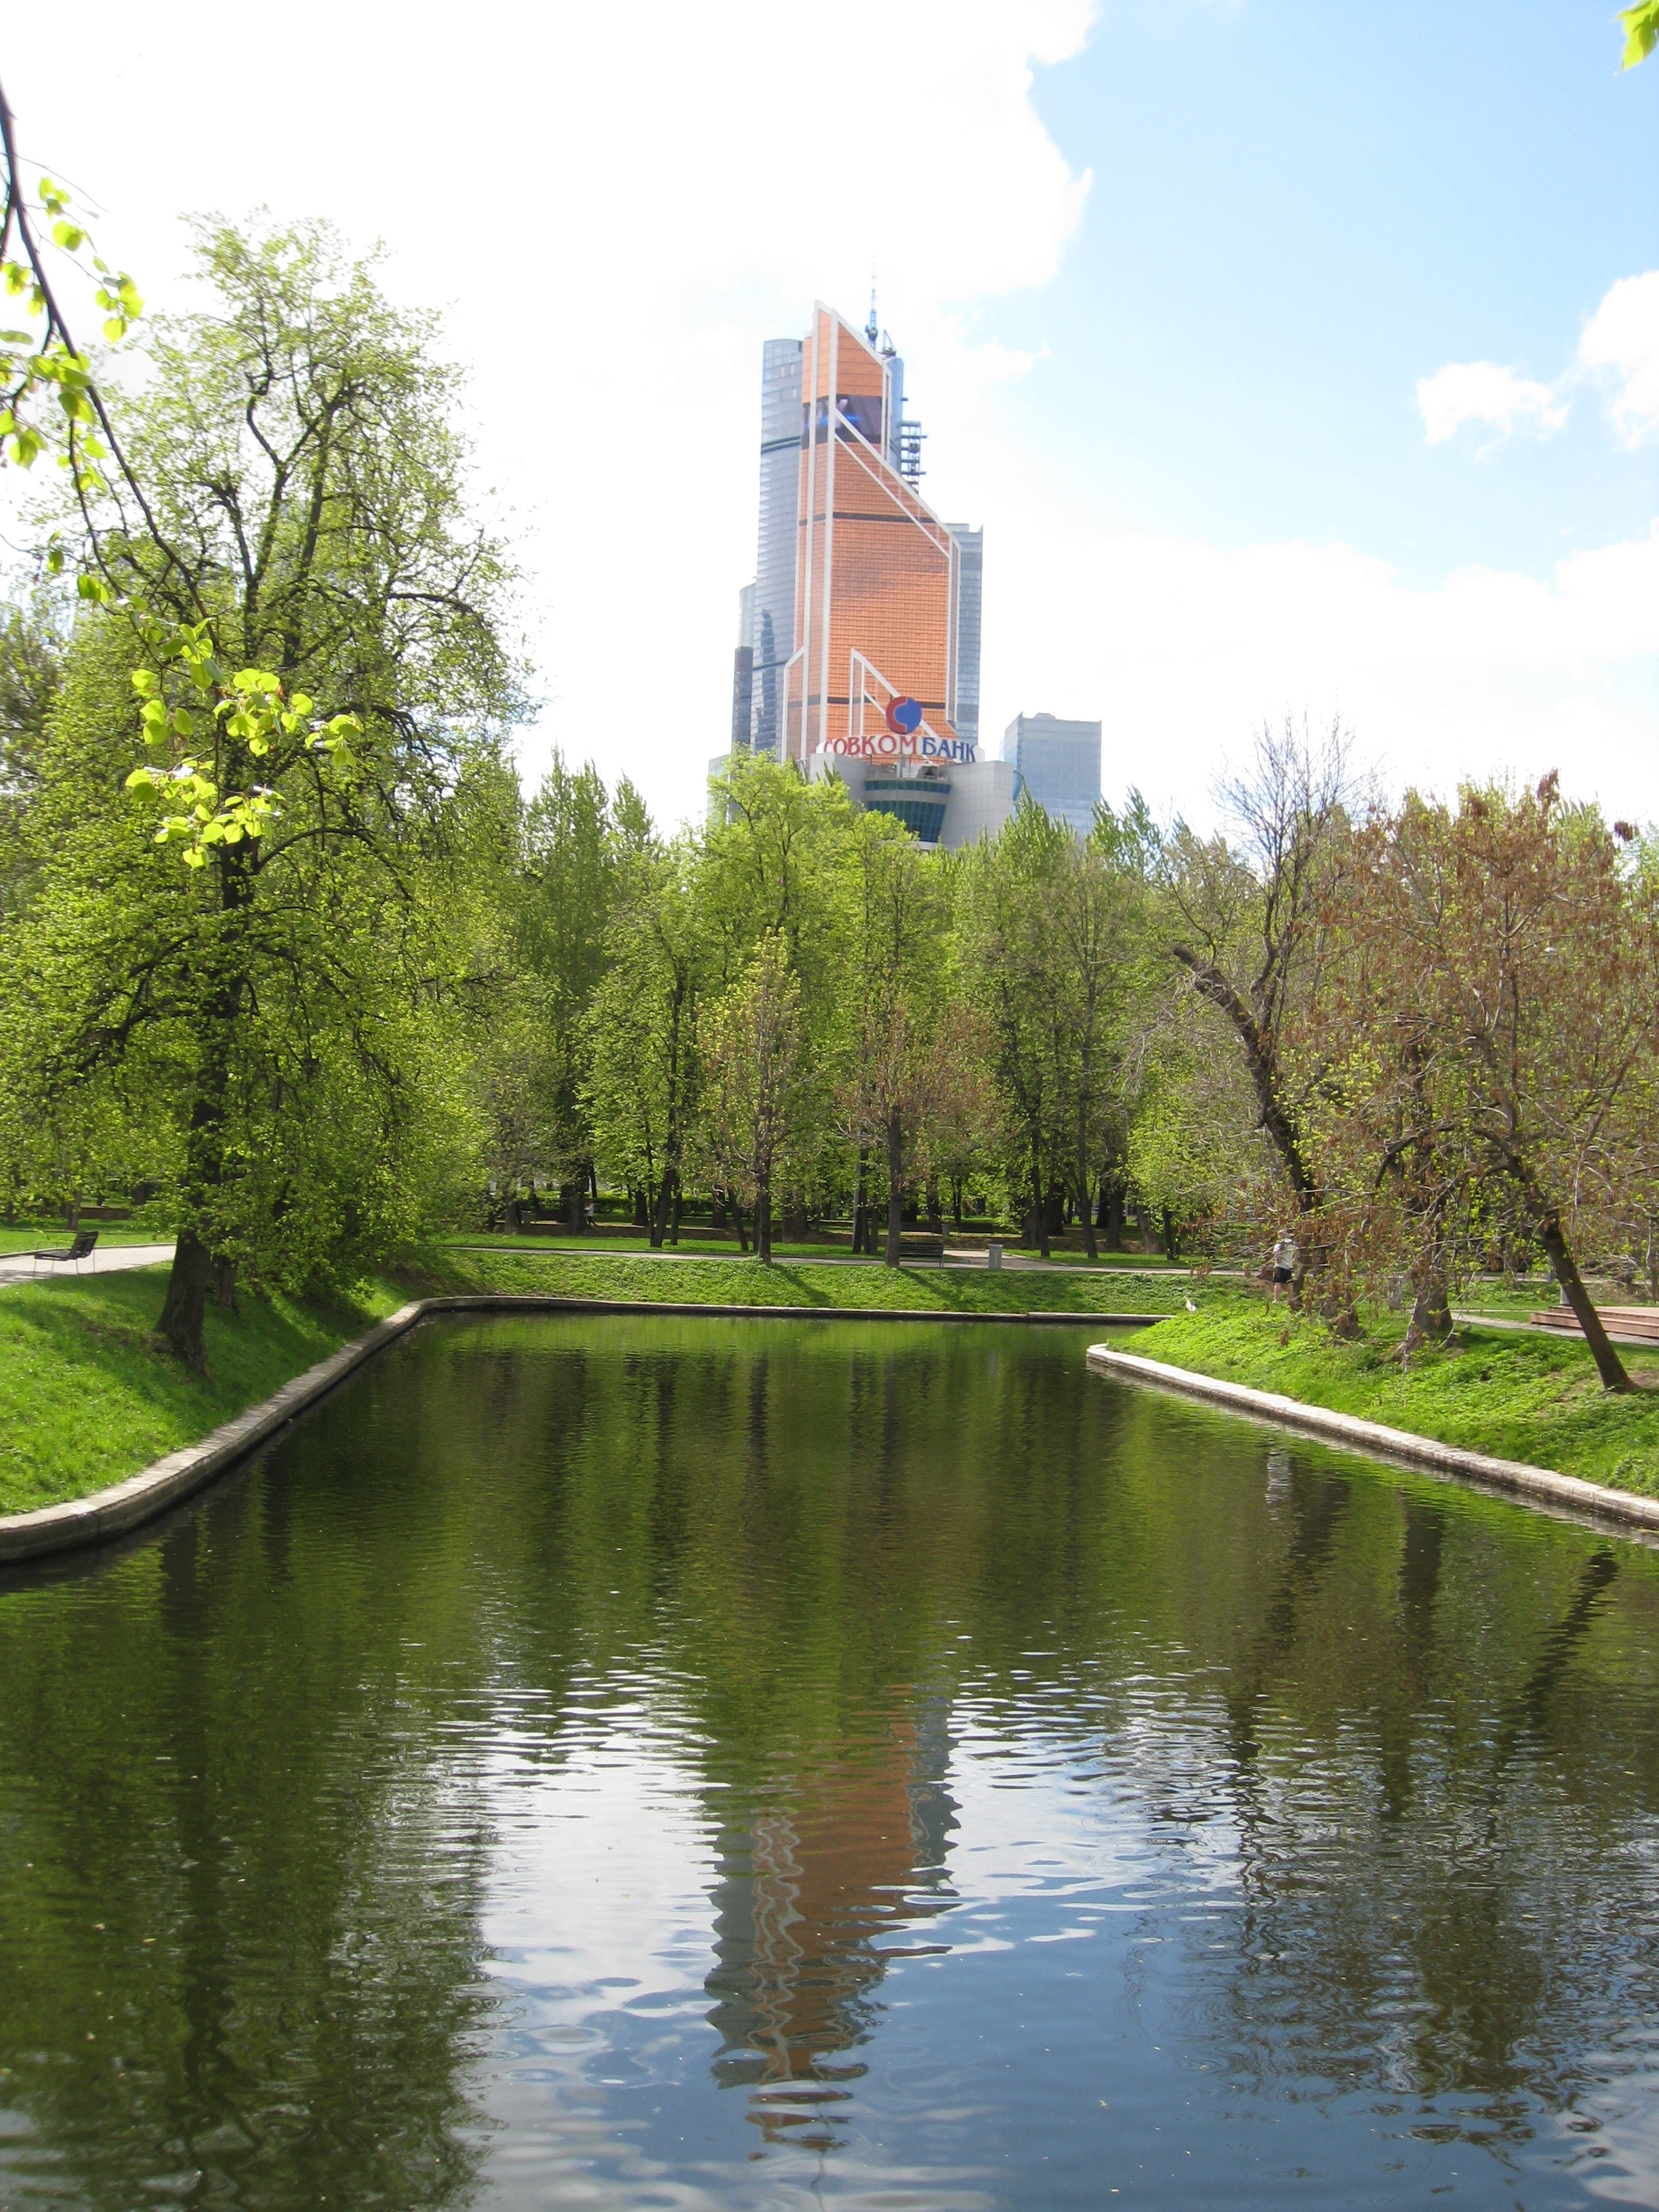
tree, flower, canal, pond, reflection, tower, park, reservoir, garden, waterway, moscow, estate, russia, moat, moscow city, business centre, reflecting pool, fish pond